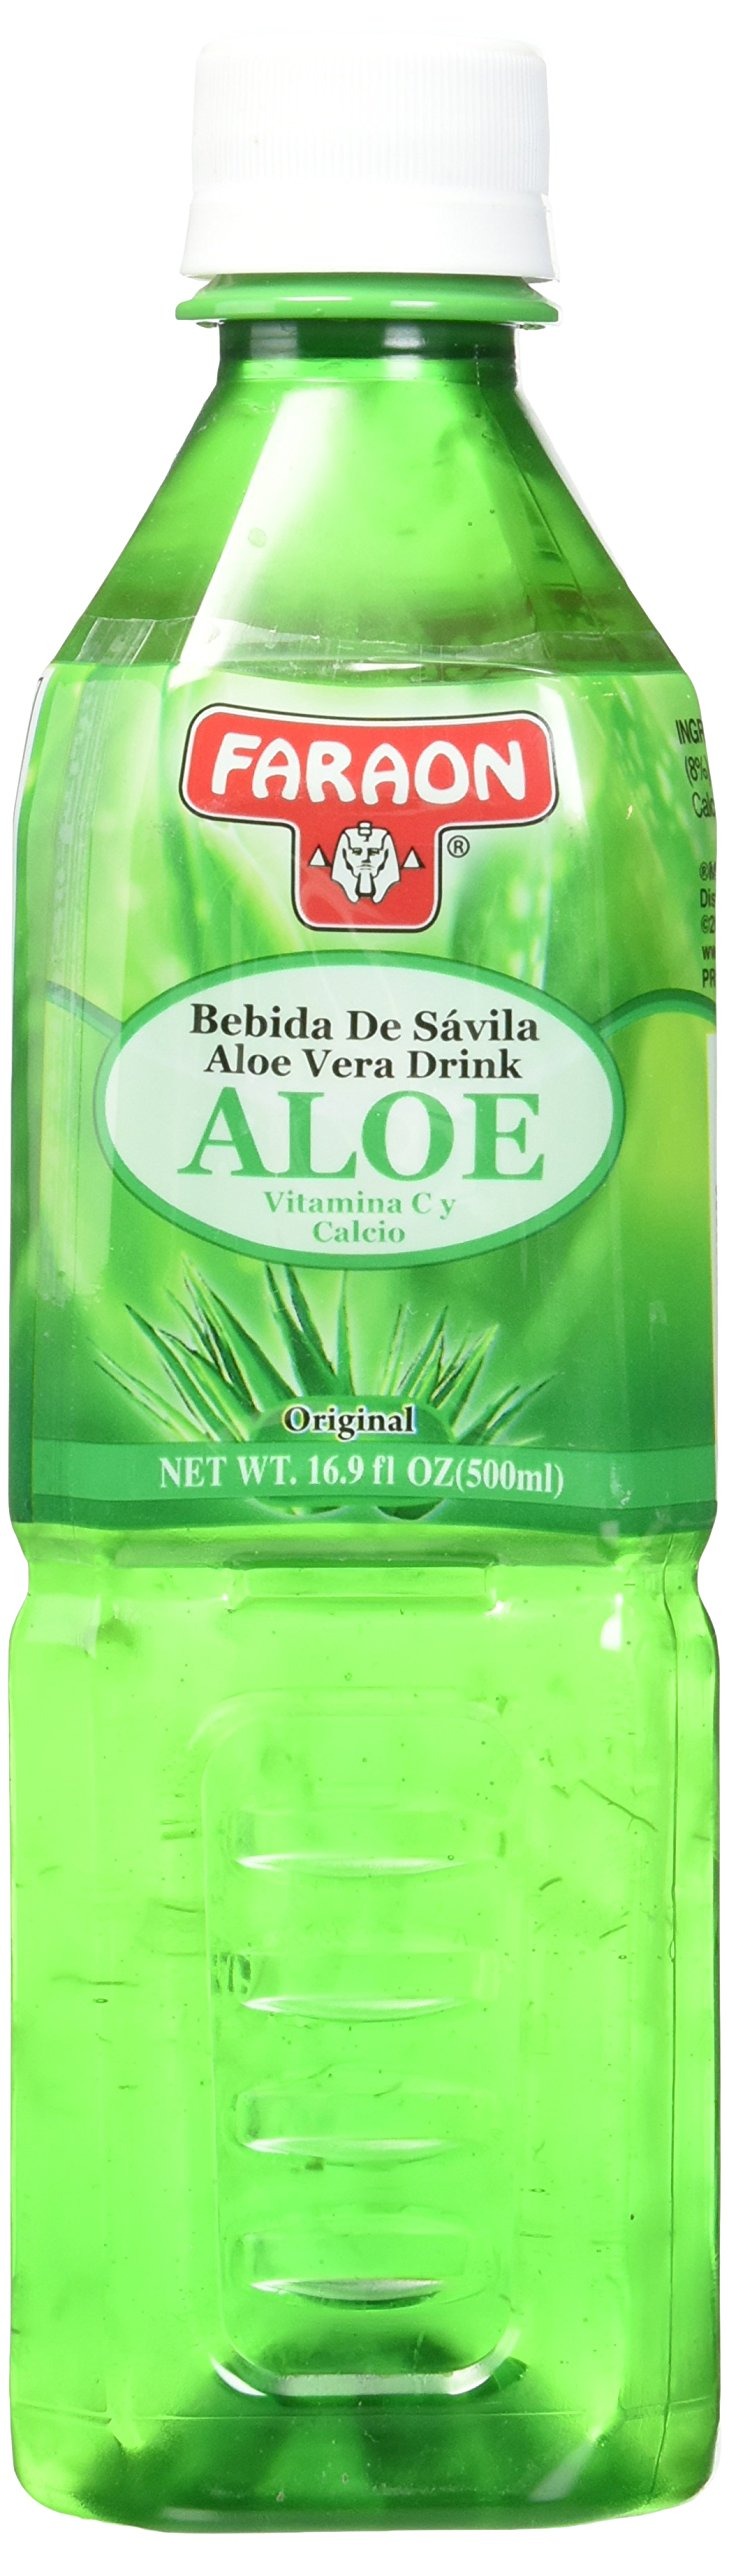
Item Name: FARAON Aloe Vera Original, 50.721 Ounce (Pack of 12)
Bullet Point 1: Aloe vera juice
Bullet Point 2: Healthy and delicious
Bullet Point 3: Flavored with honey
Value: 608.65
Unit: ounce

Price: 17.28